Campotéjar

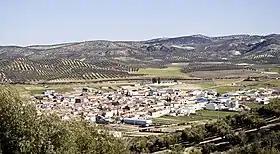
Panorama, Campotéjar (2010)

Campotéjar is a village located in the province of Granada, Spain. According to the 2005 census (INE), the city has a population of 1,441 inhabitants.